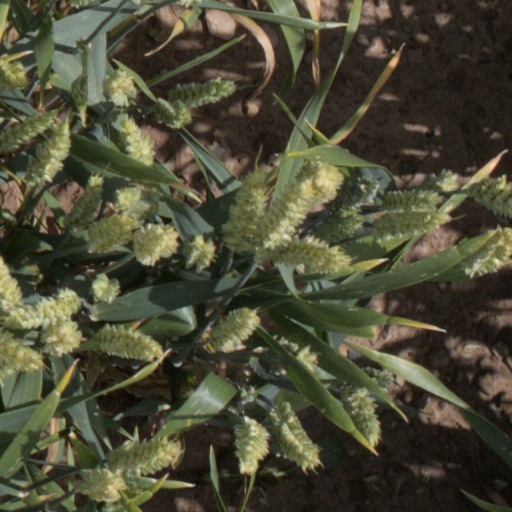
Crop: wheat